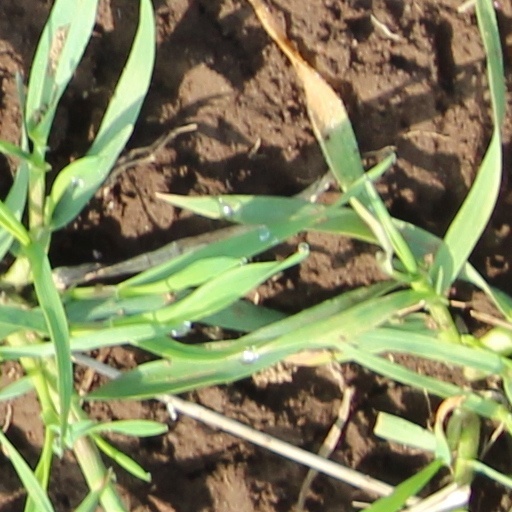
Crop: wheat